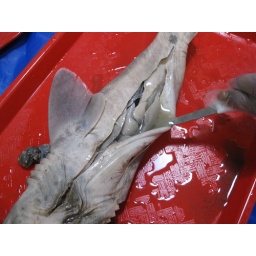
the giant livers and gobs of oil help the shark to stay buoyant, so it doesn't sink in the water